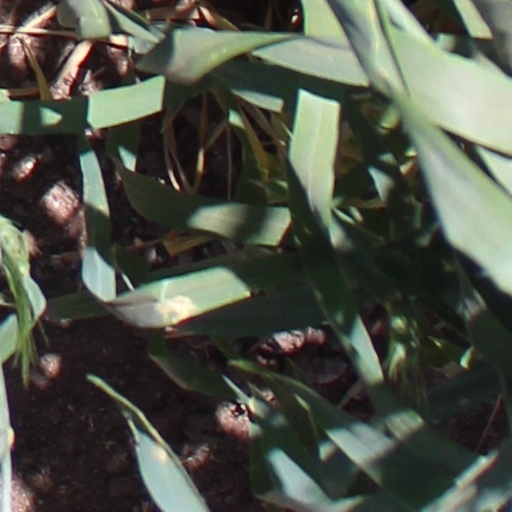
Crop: wheat